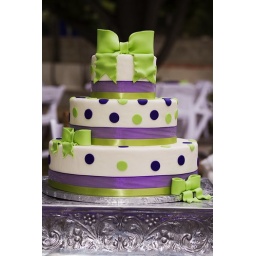
Lime green and purple cake by Sugared n Iced